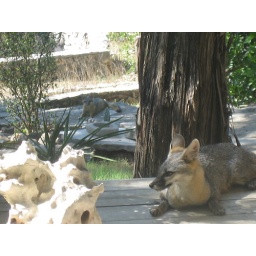
foxes, male is in the background, female is on the porch